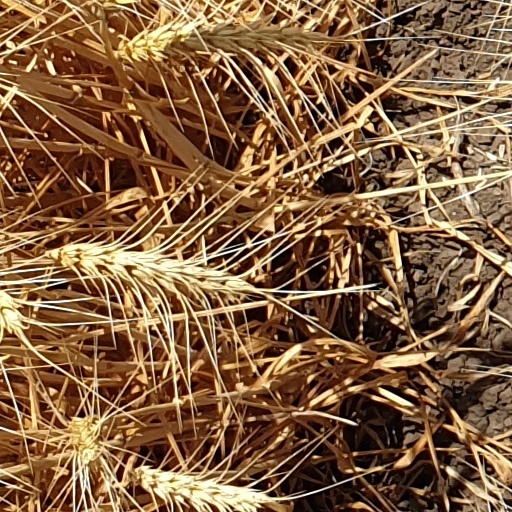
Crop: wheat